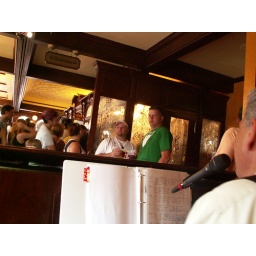
From the seat by the door